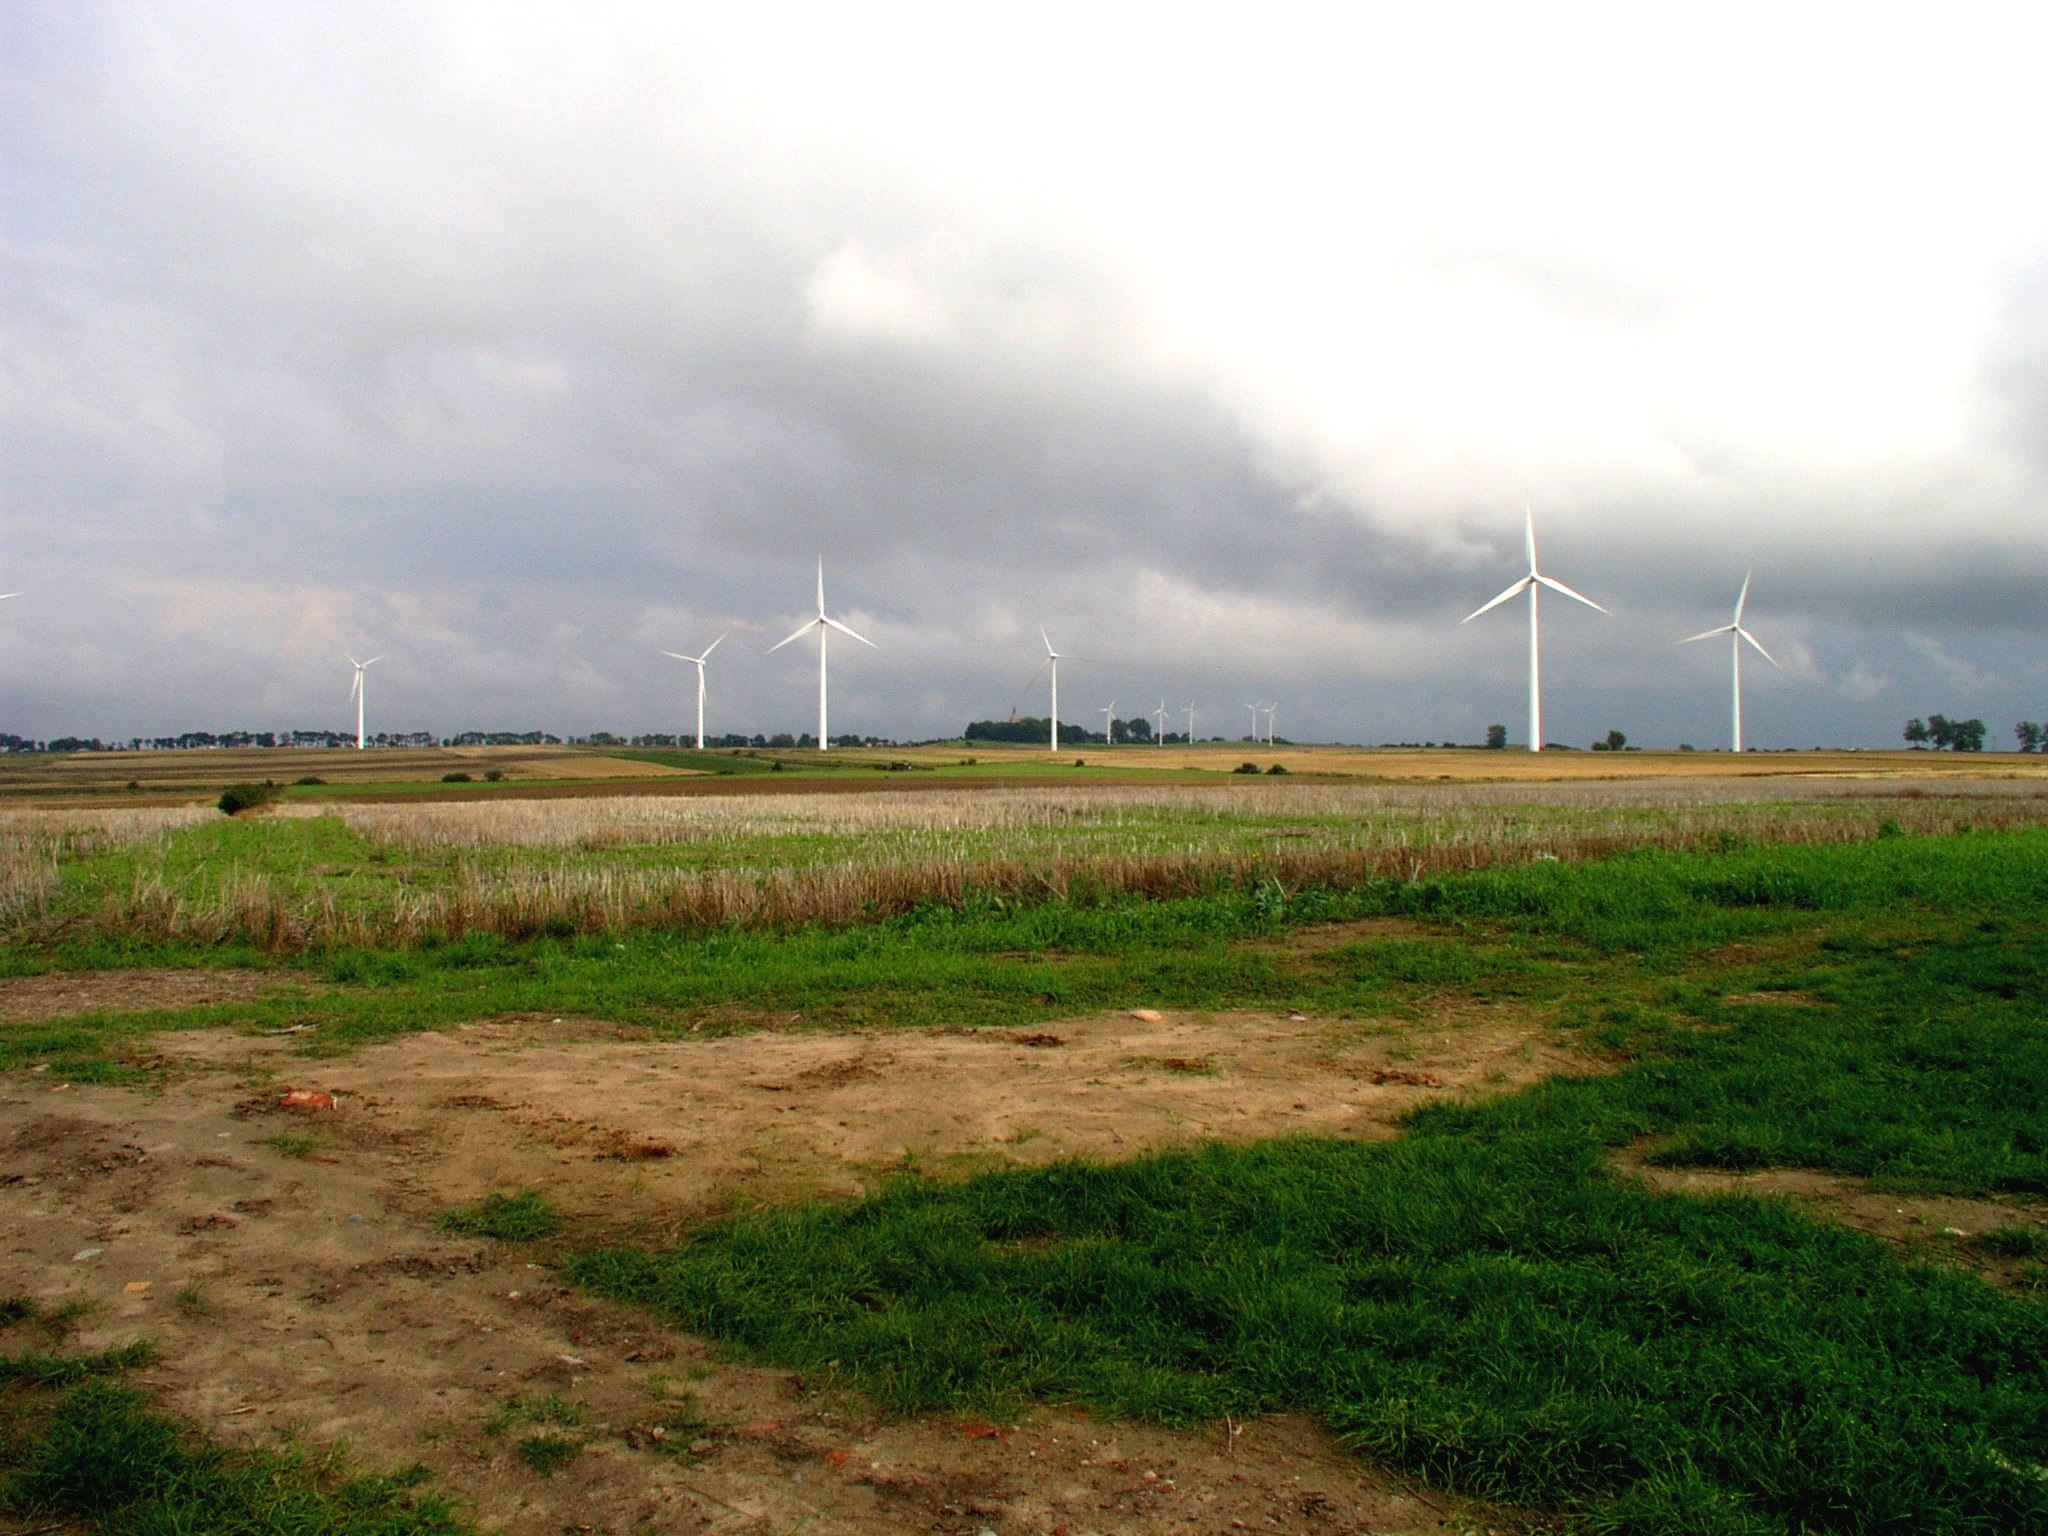
grass, field, prairie, wind, soil, machine, electricity, plain, energy, polder, wind farm, rural area, outdoor structure